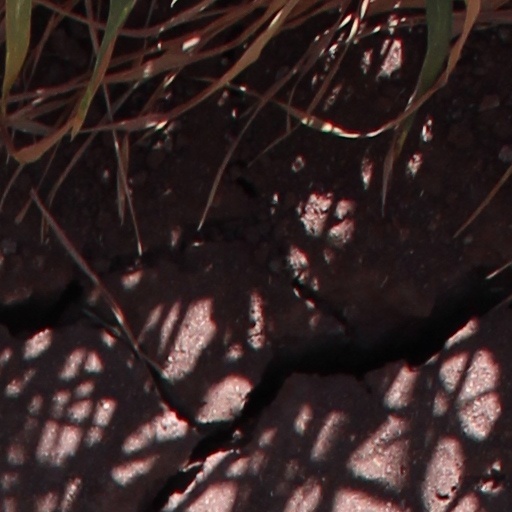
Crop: wheat